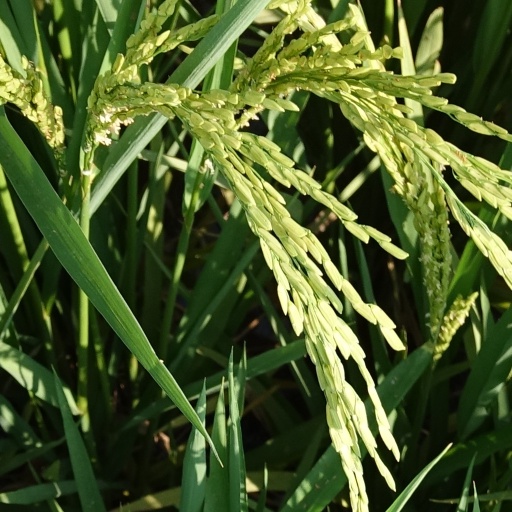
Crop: rice